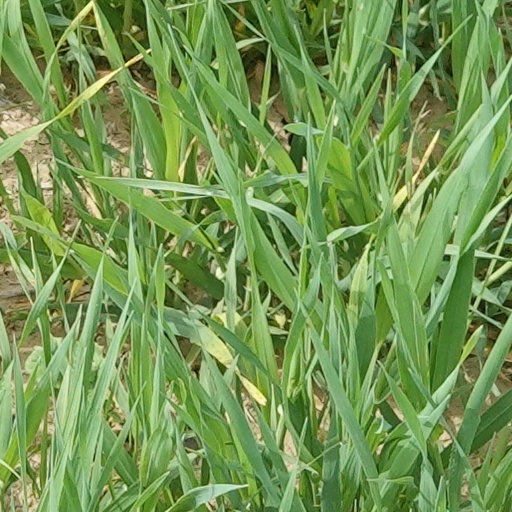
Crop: wheat